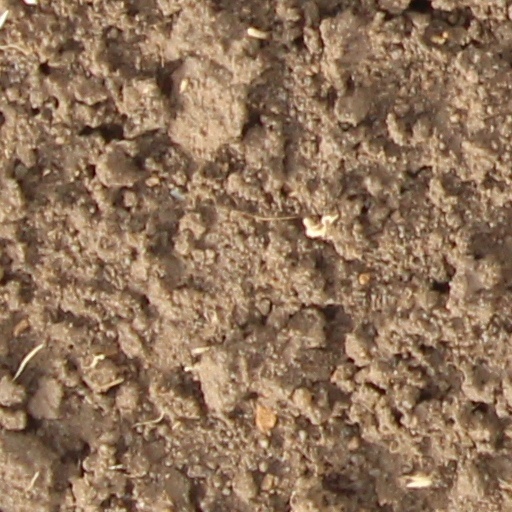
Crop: wheat